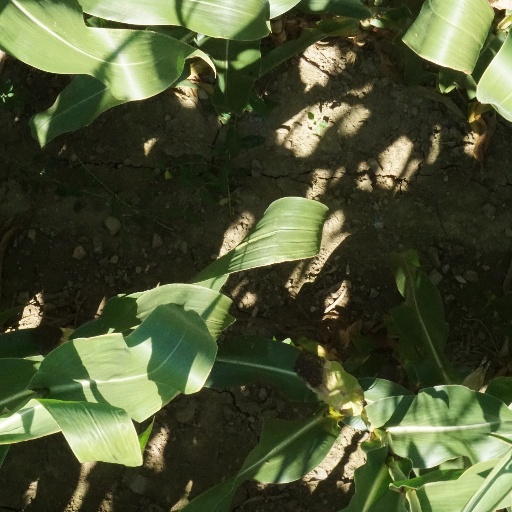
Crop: maize; corn